Margaret Oakley Dayhoff

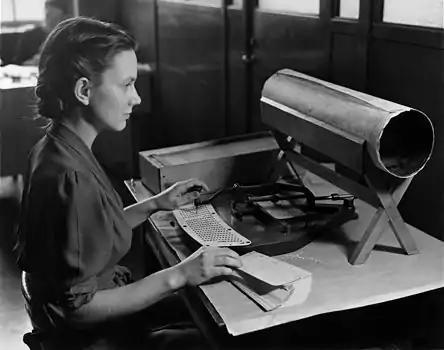
An example of a pre-computer punch card system

After completing her PhD, Dayhoff studied electrochemistry under Duncan A. MacInnes at the Rockefeller Institute from 1948 to 1951. In 1952, she moved to Maryland with her family and later received research fellowships from the University of Maryland (1957–1959), working on a model of chemical bonding with Ellis Lippincott. At Maryland, she gained her first exposure to a new high-speed computer, the IBM model 7094. After this ended, she joined the National Biomedical Research Foundation in 1960 as associate director (a position she held for 21 years). At the NBRF, she began to work with Robert Ledley, a dentist who had obtained a degree in physics and become interested in the possibilities of applying computational resources to biomedical problems. He had authored one of the earliest studies of biomedical computation, "Report on the Use of Computer in Biology and Medicine." With their combined expertise, they published a paper in 1962 entitled "COMPROTEIN: A computer program to aid primary protein structure determination" that described a "completed computer program for the IBM 7090" that aimed to convert peptide digests to protein chain data. They actually began this work in 1958, but were not able to start programming until late 1960.